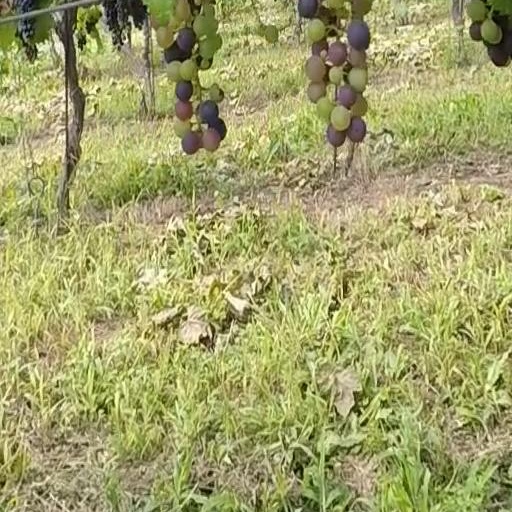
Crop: grape